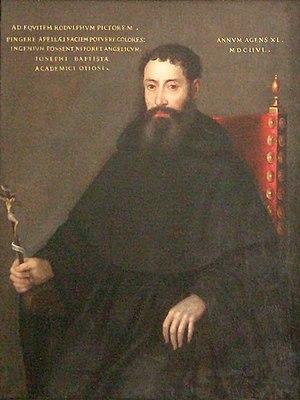
Angelico Aprosio est un religieux, érudit, écrivain et bibliothécaire italien né à Vintimille le 29 octobre 1607, et mort dans la même ville le 23 février 1681.